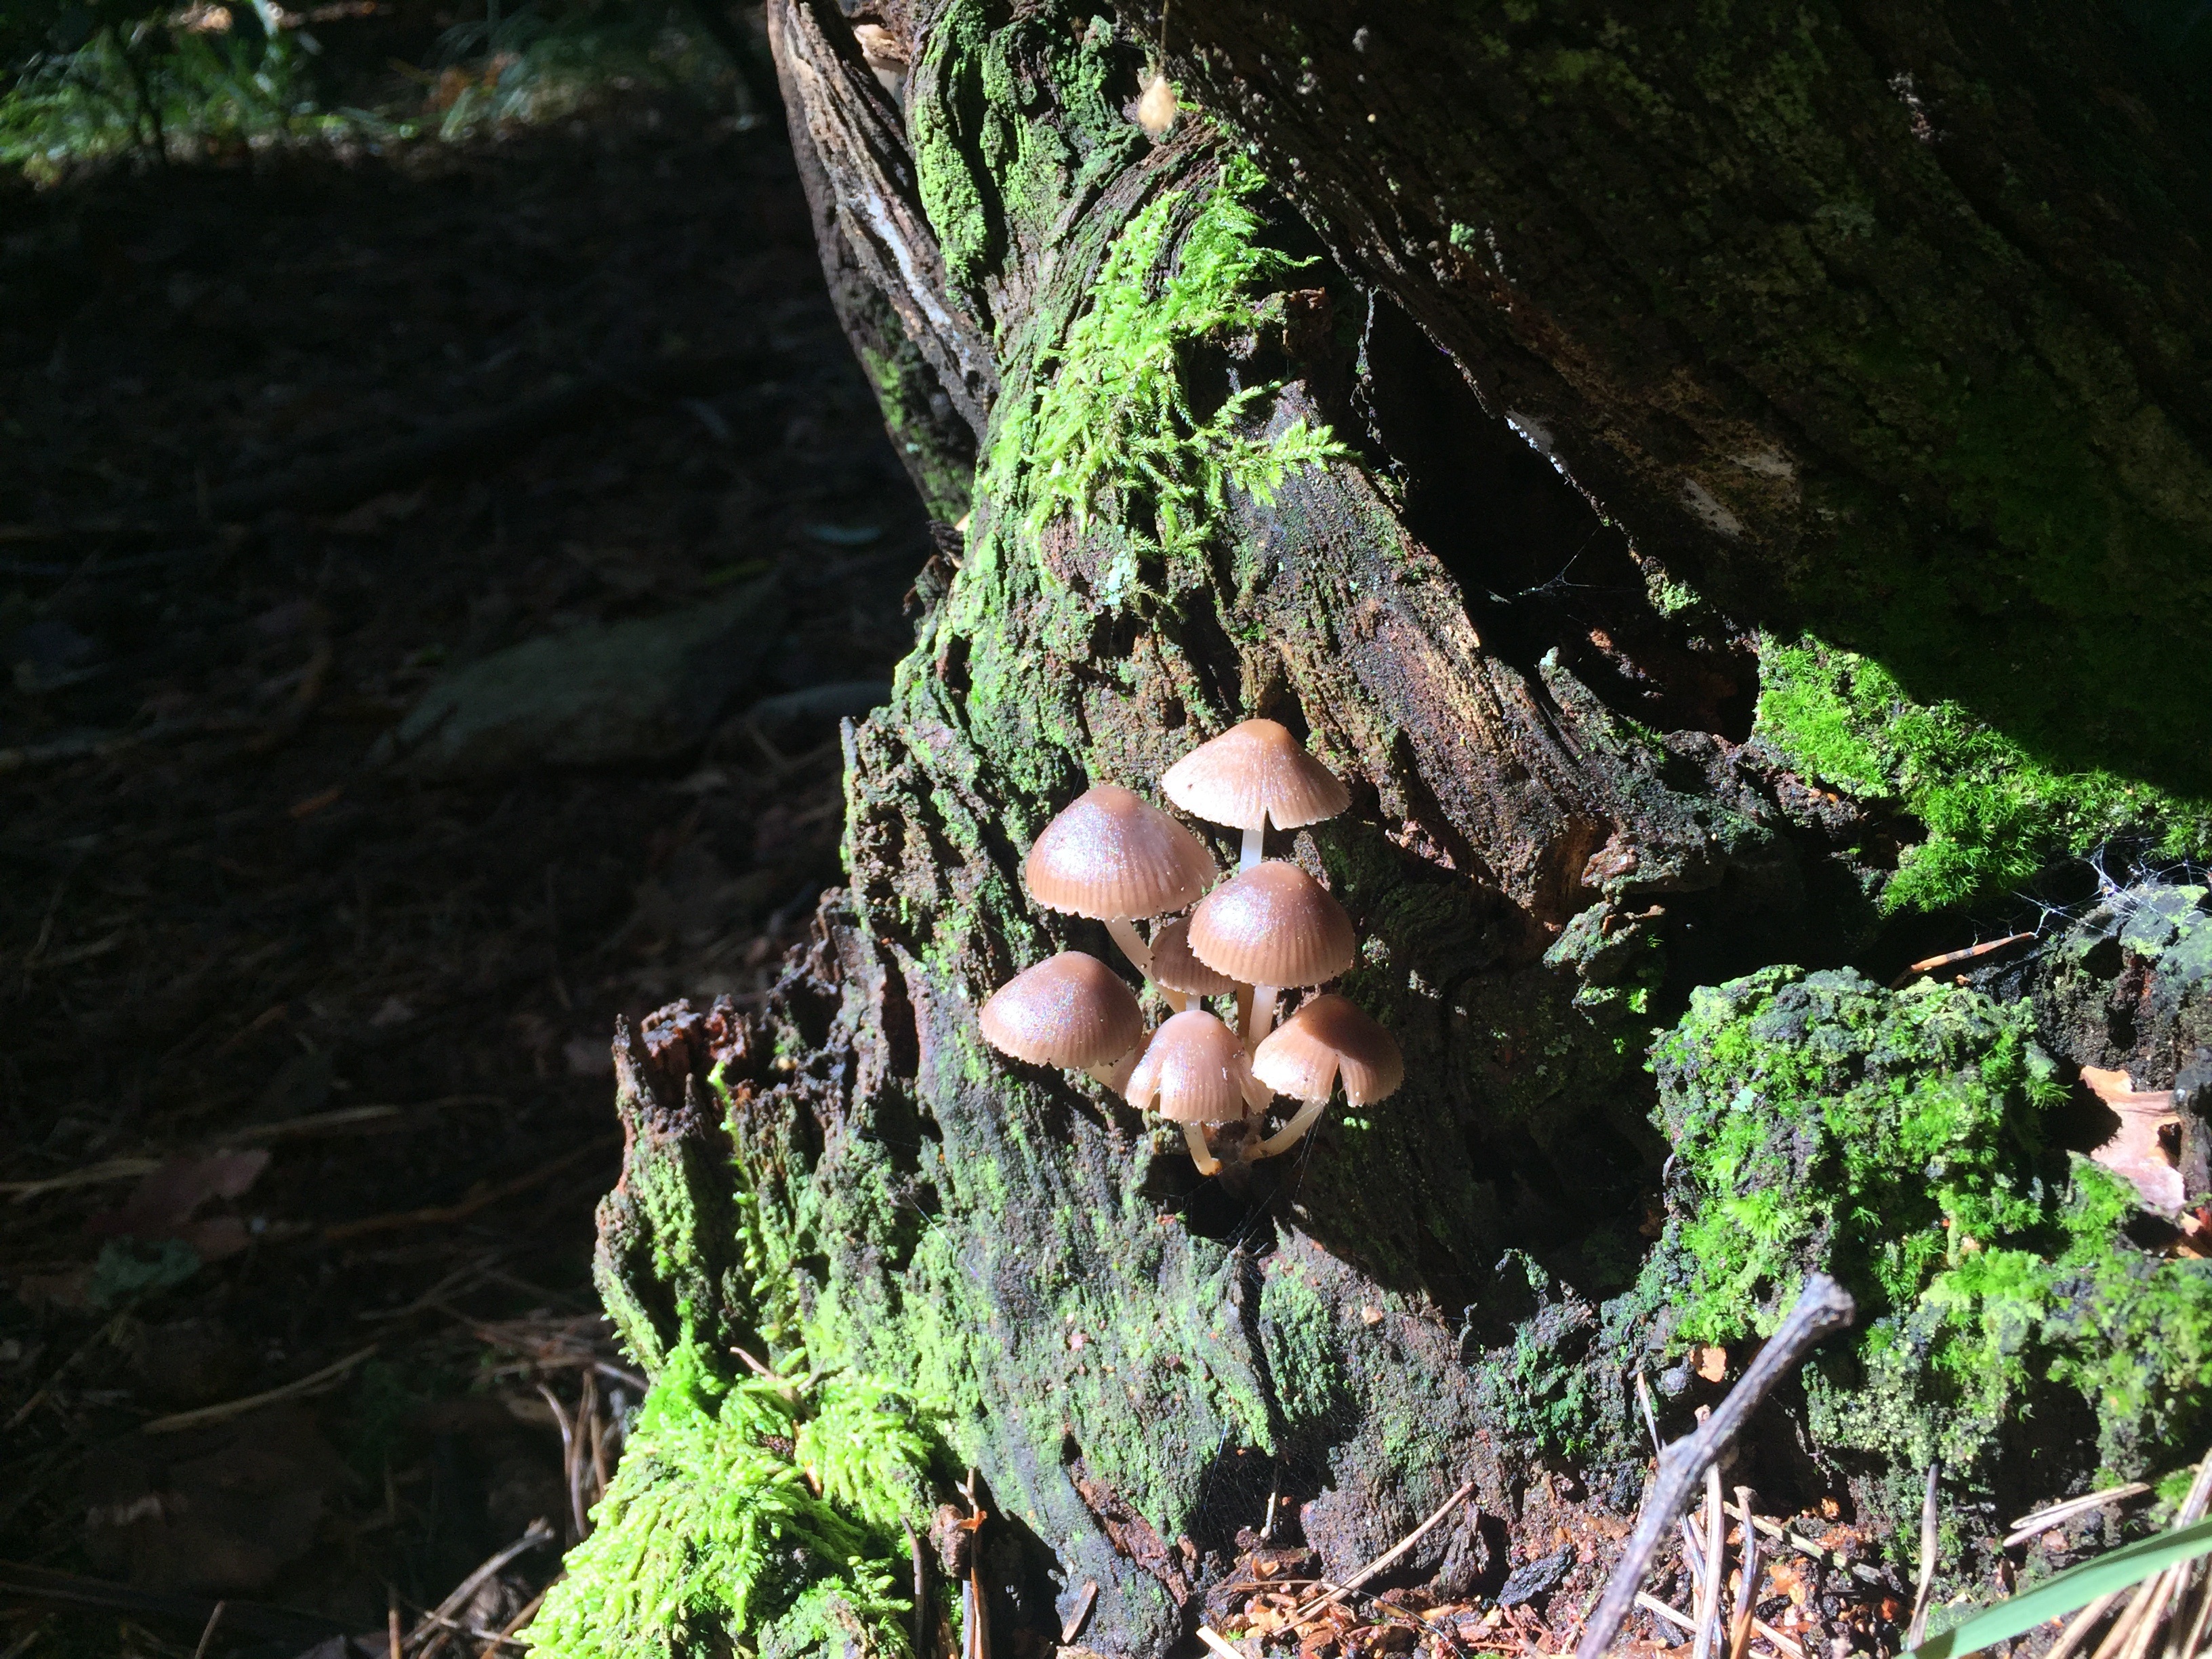
tree, nature, forest, plant, leaf, flower, green, jungle, autumn, soil, botany, mushroom, flora, fungus, mushrooms, rainforest, underwood, woodland, habitat, autumn woods, oyster mushroom, agaricomycetes, cavanaugh